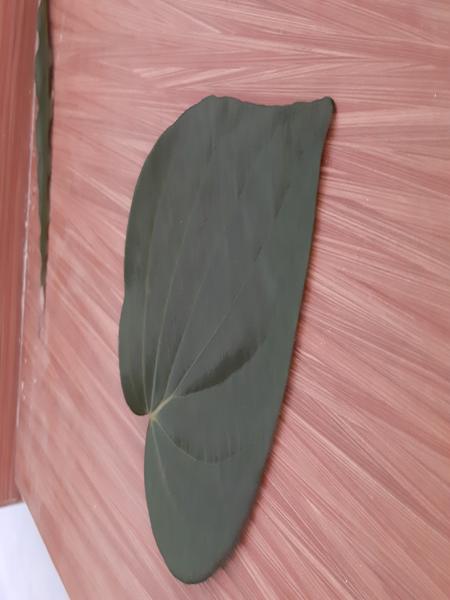
Plant: Betel